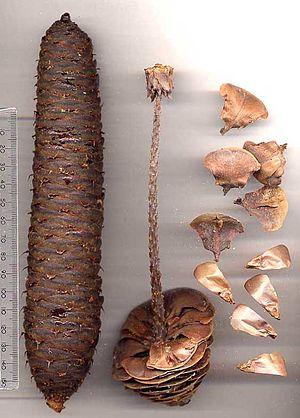
Abies x borisii-regis, appelé sapin de Bulgarie ou sapin du roi Boris, est une espèce d'arbre de la famille des Pinaceae. Ce taxon fait partie du groupe des sapins circum-méditérranéens et est surtout présent dans les montagnes des Balkans. A l’heure actuelle, ce sapin est considéré comme étant une espèce d’origine hybride. Cet arbre est souvent utilisé comme sapin de Noël et son bois peut être employé pour la construction ou la fabrication de matériaux.